Peter Sauber

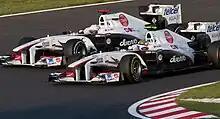
Formula One 2011 Rd.15 Japanese GP: Sergio Pérez (Sauber) overtaking Kamui Kobayashi (Sauber)

In November 1991 Mercedes decided against direct involvement and so Sauber entered F1 by itself in 1993, with drivers JJ Lehto and Karl Wendlinger powered by engines built by Ilmor but rebadged as Saubers. Sauber did convince Mercedes to enter F1 in 1994 but a year later the German company did a deal with McLaren, leaving Sauber to become the Ford F1 works team. This was followed by a deal with the Malaysian oil company Petronas in 1995 and the establishment of an engineering company called Sauber Petronas Engineering to design and build V10 engines. The company began buying old Ferrari engines and rebadging them as Sauber Petronas V10s but the F1 engine program itself was scrapped in 1998. In the later years of this period Sauber saw increased success with the team finishing fourth in the World Championship in 2001 and fifth in 2002 despite having a much smaller budget than many of its rivals. The team however never scored a race win.